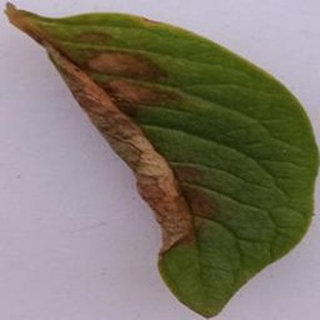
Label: potato_late_blight